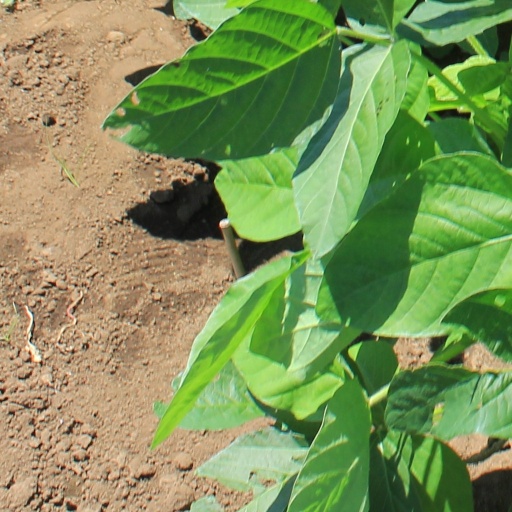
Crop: soybean